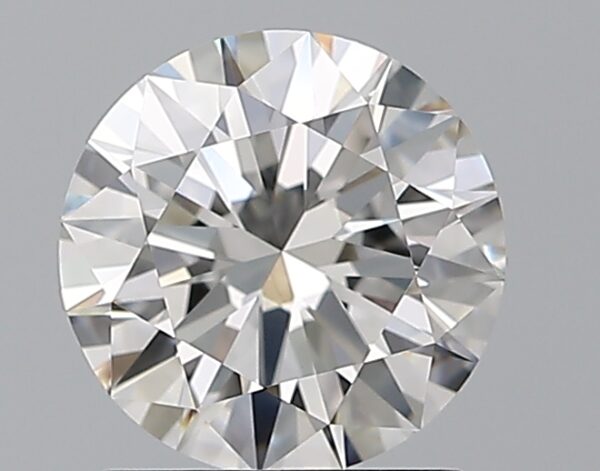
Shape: round
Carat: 1.5
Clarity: VVS1
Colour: G
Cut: VG
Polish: EX
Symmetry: EX
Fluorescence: N
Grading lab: GIA
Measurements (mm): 7.33 x 7.37 x 4.47